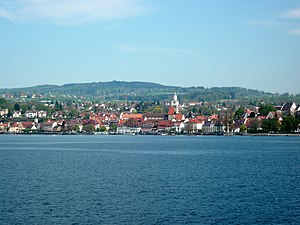
Überlingen
Überlingen set fra Bodensee
Überlingen er en by på den nordlige bred af Bodensee med 22.554 indbyggere. Den er efter administrationsbyen Friedrichshafen den næststørste by i Bodenseekreis i den tyske delstat Baden-Württemberg, og center for de omliggende kommuner.